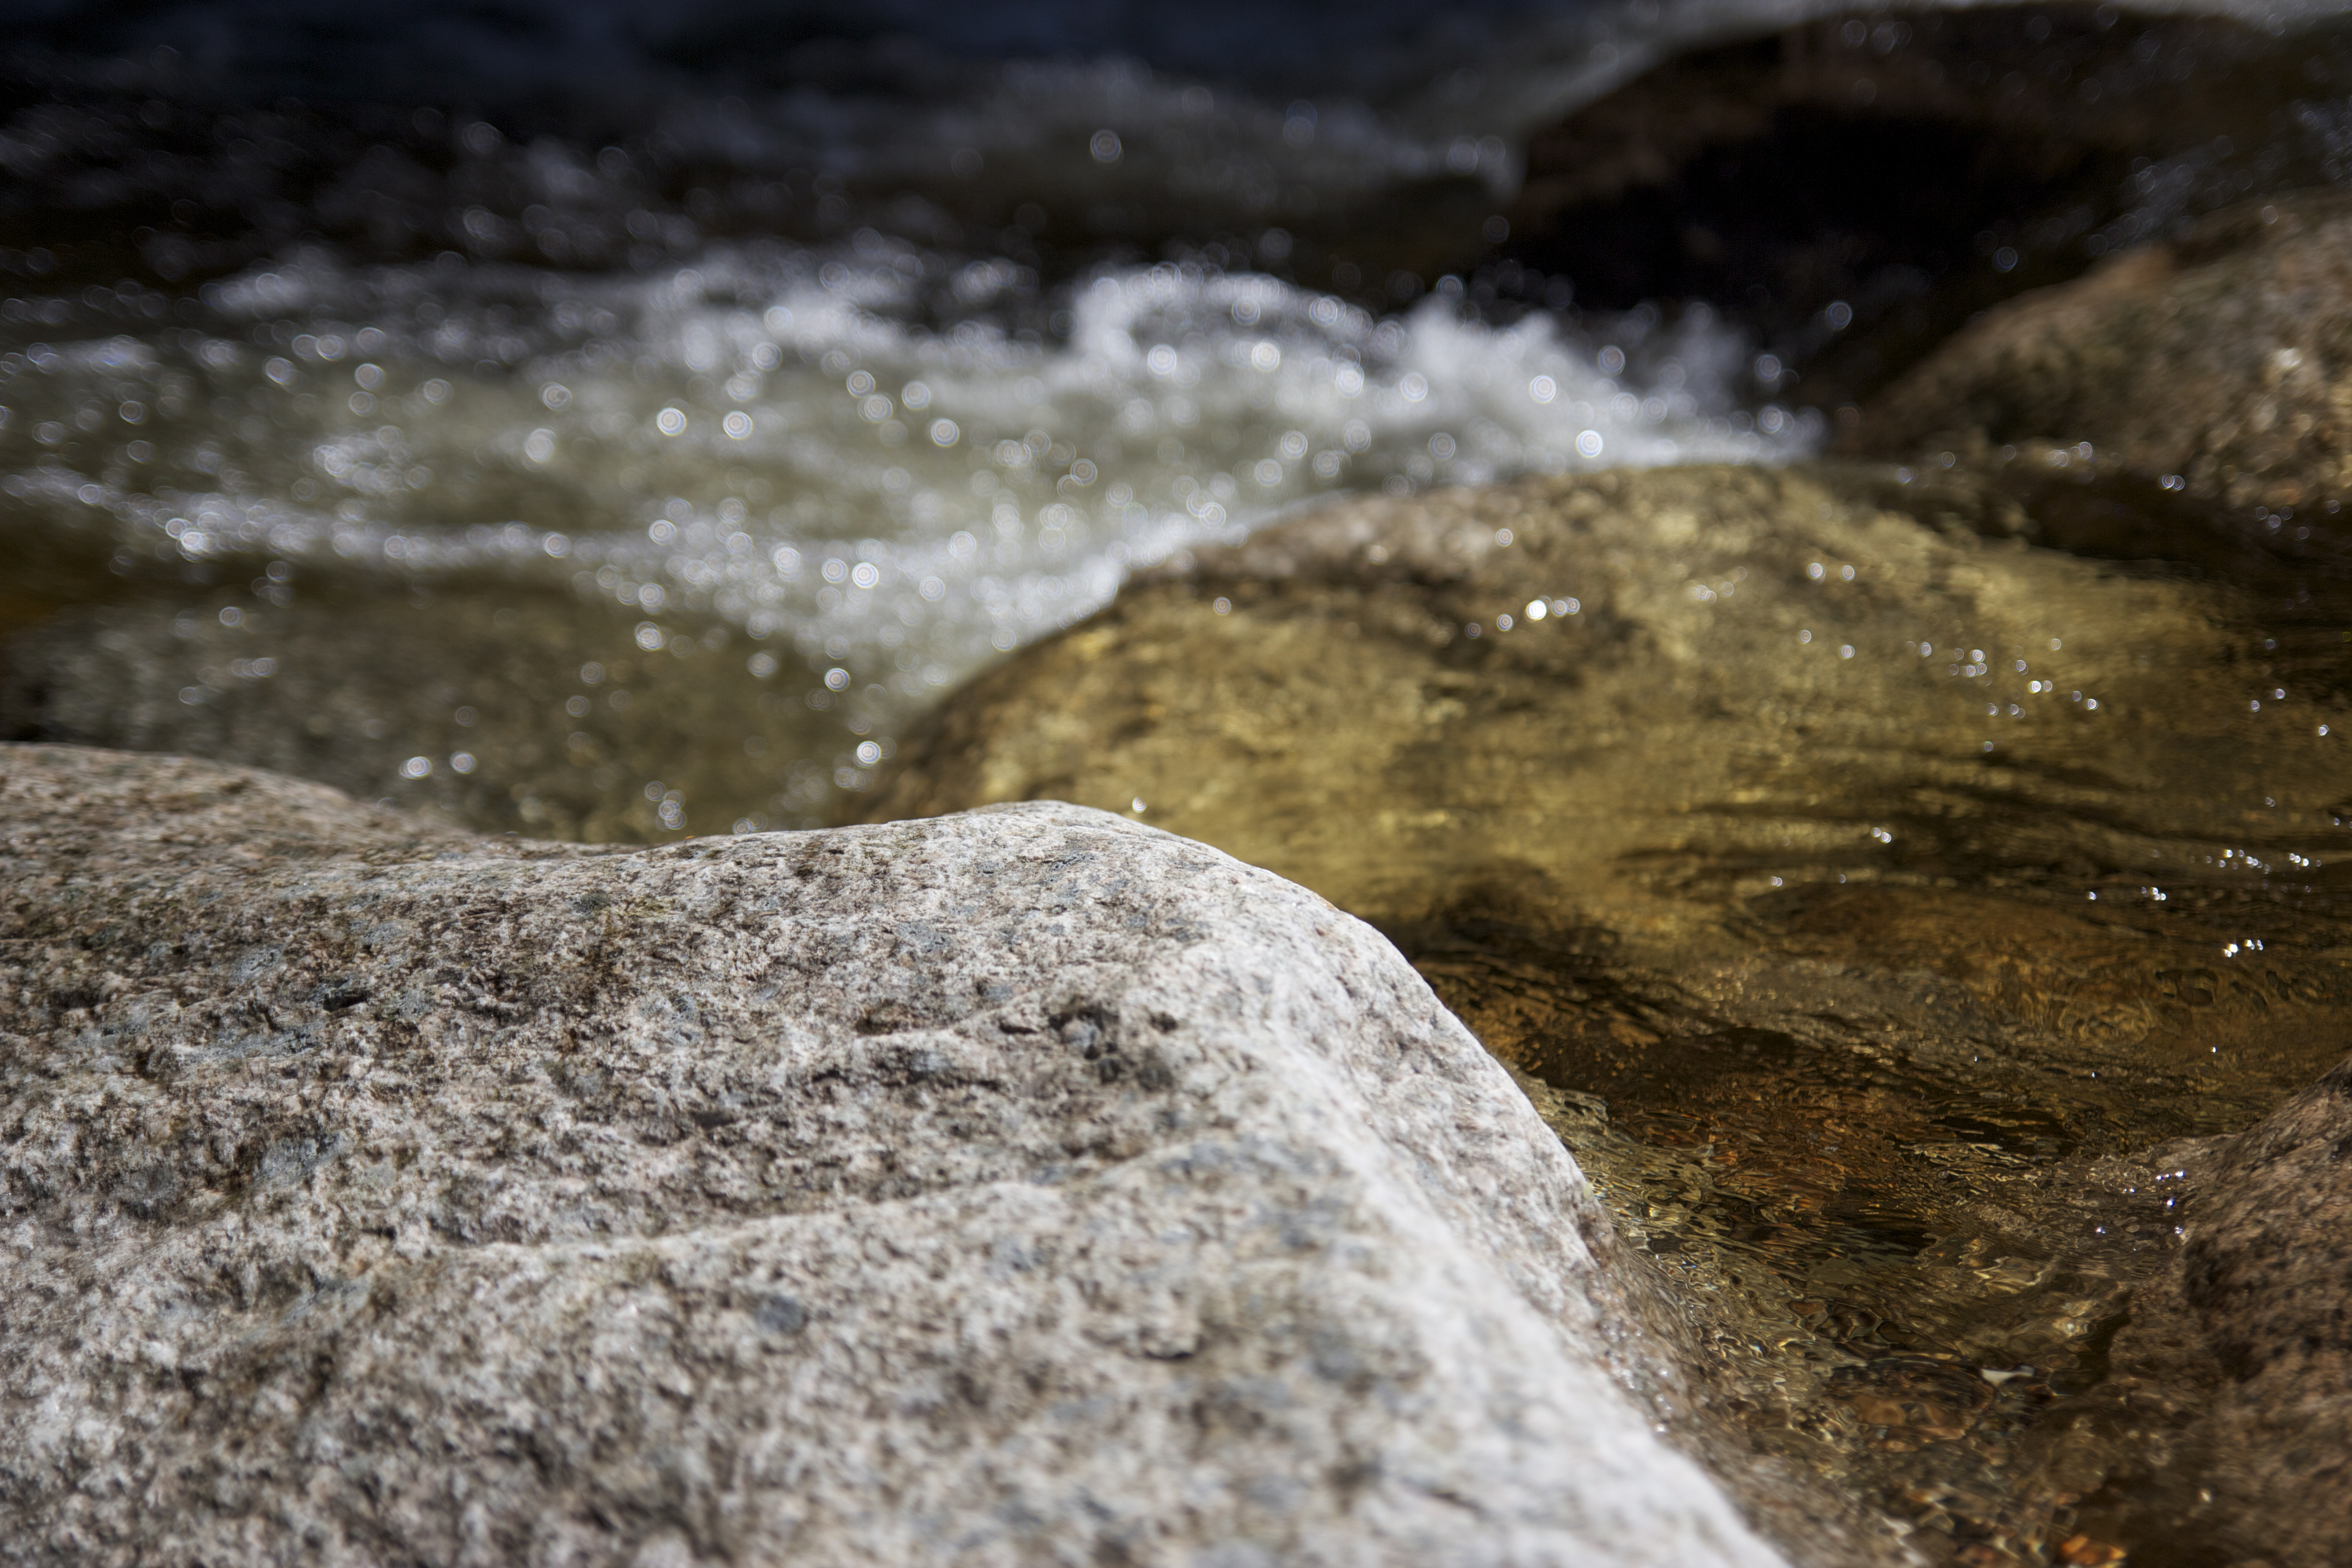
sea, coast, water, nature, sand, rock, sunlight, shore, wave, river, wildlife, stream, rapid, material, body of water, rocks, geology